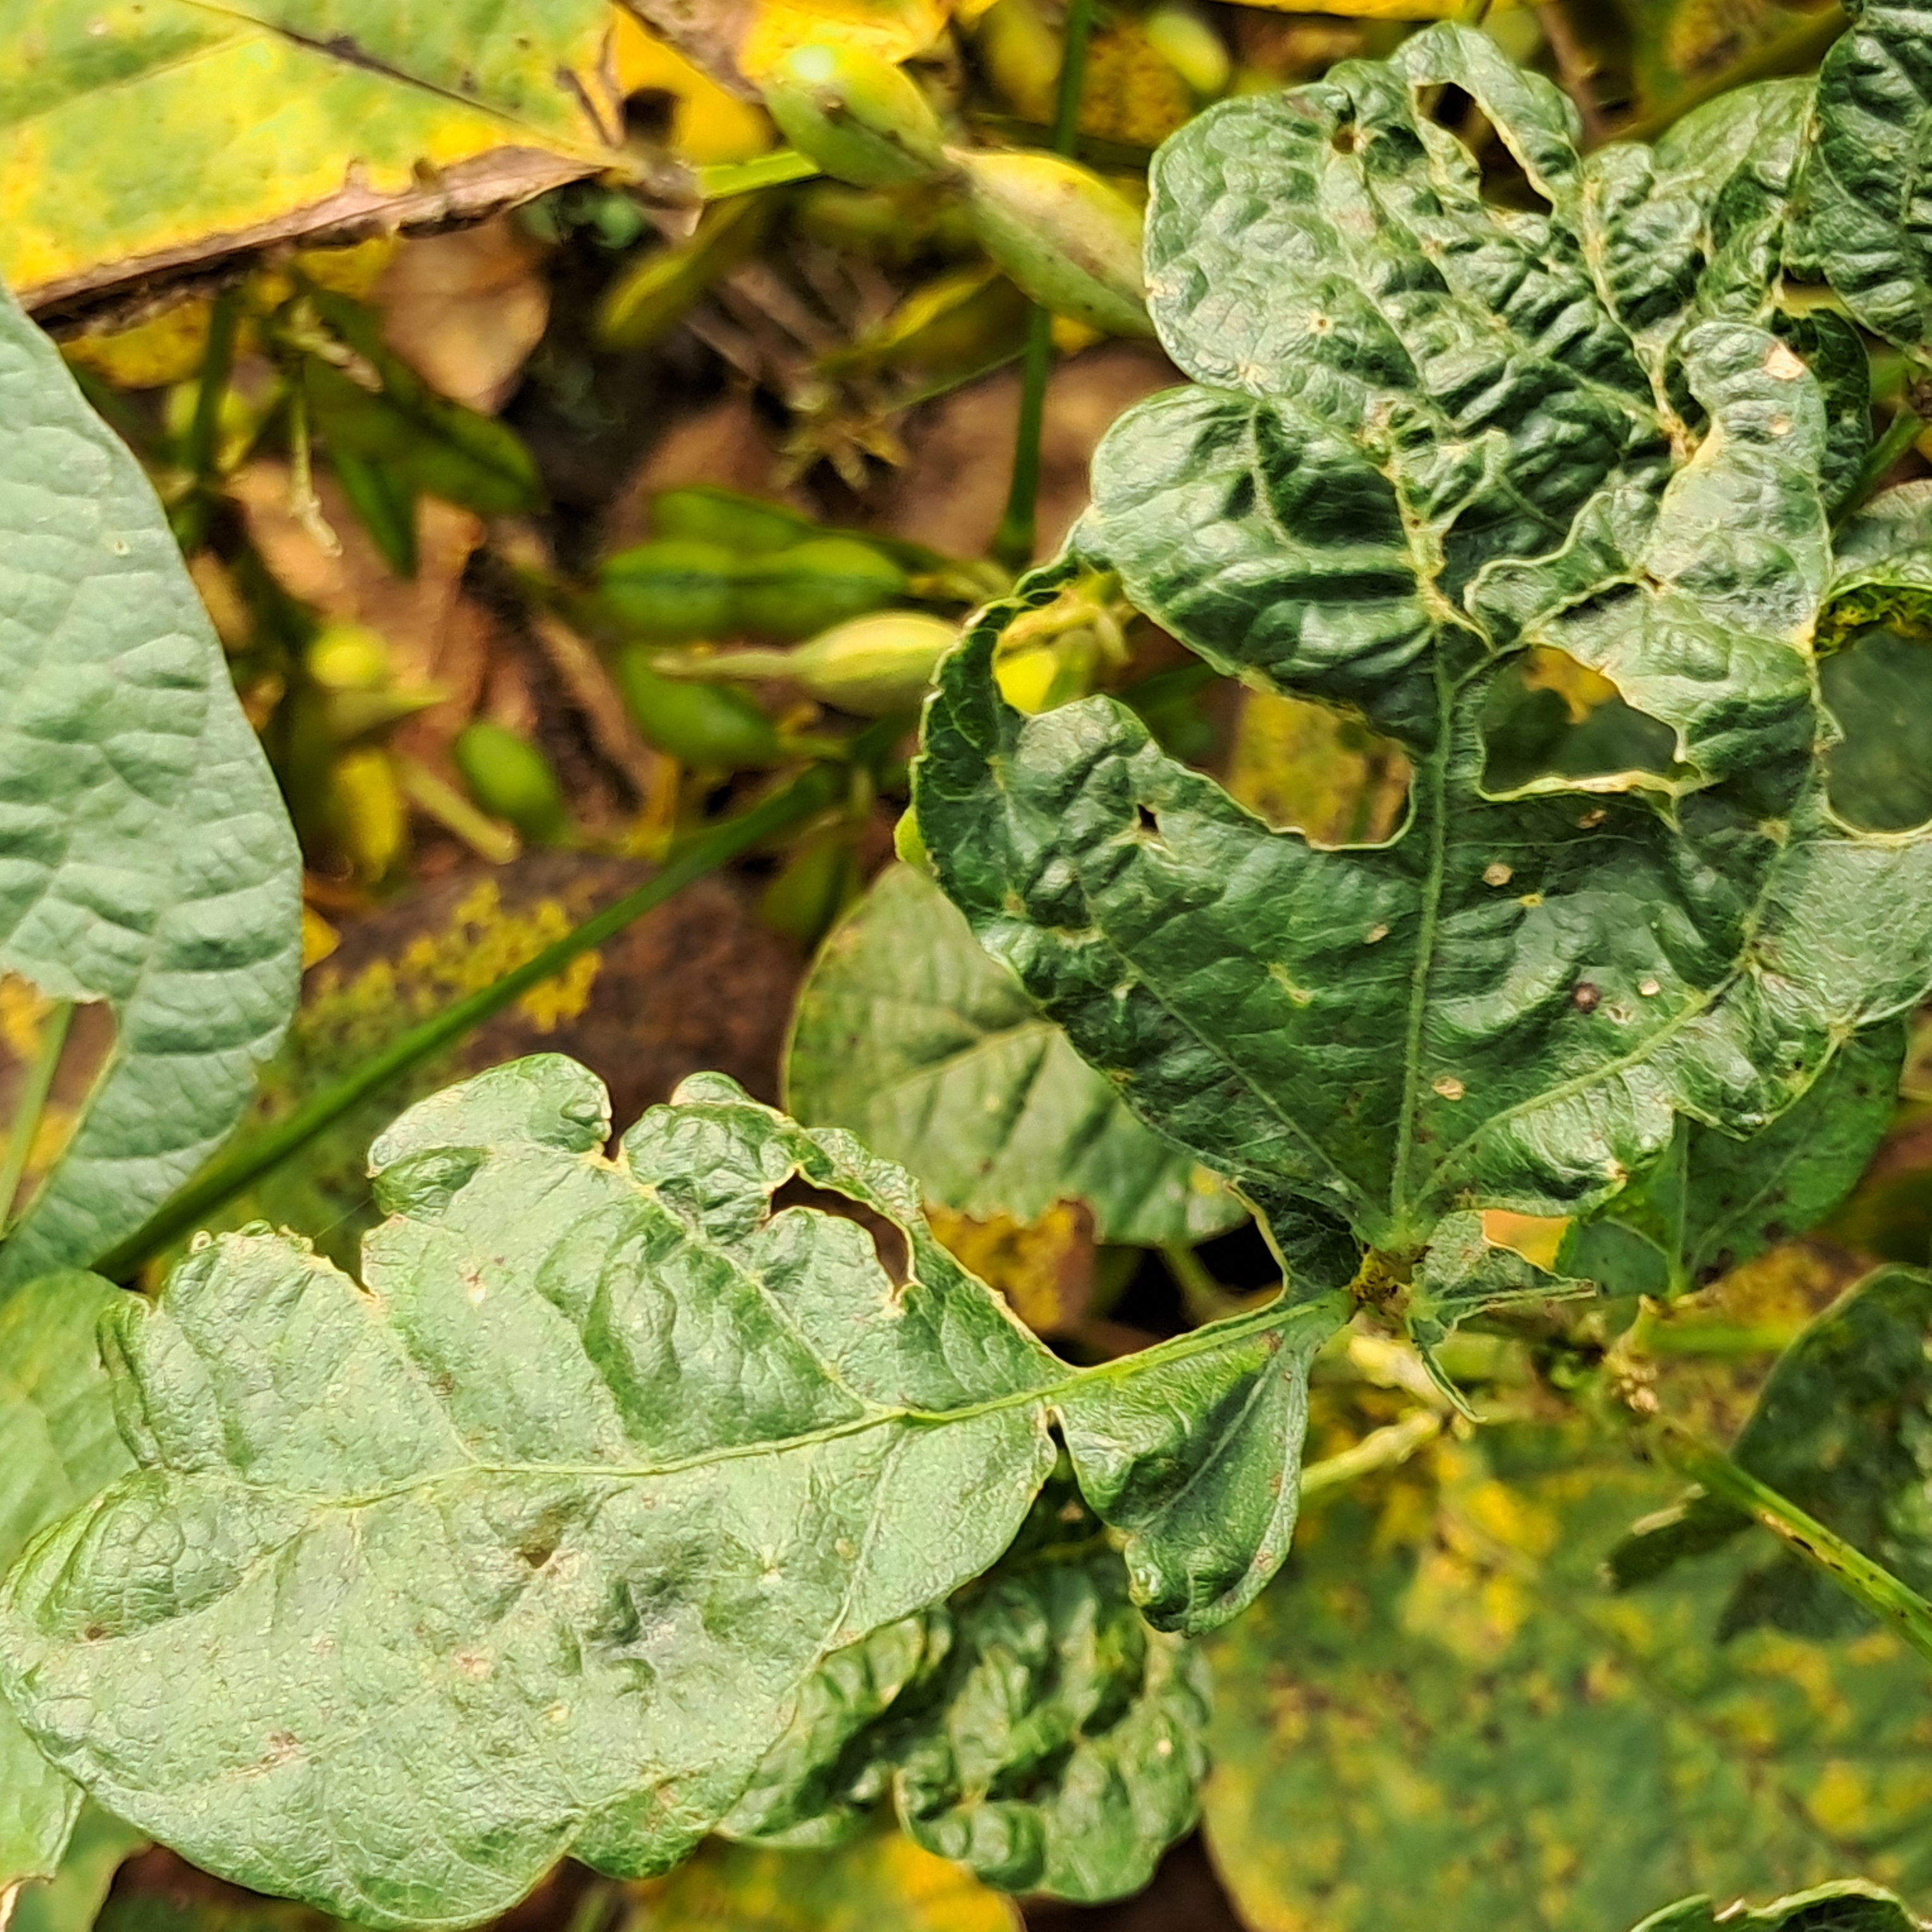
Label: Mosaic